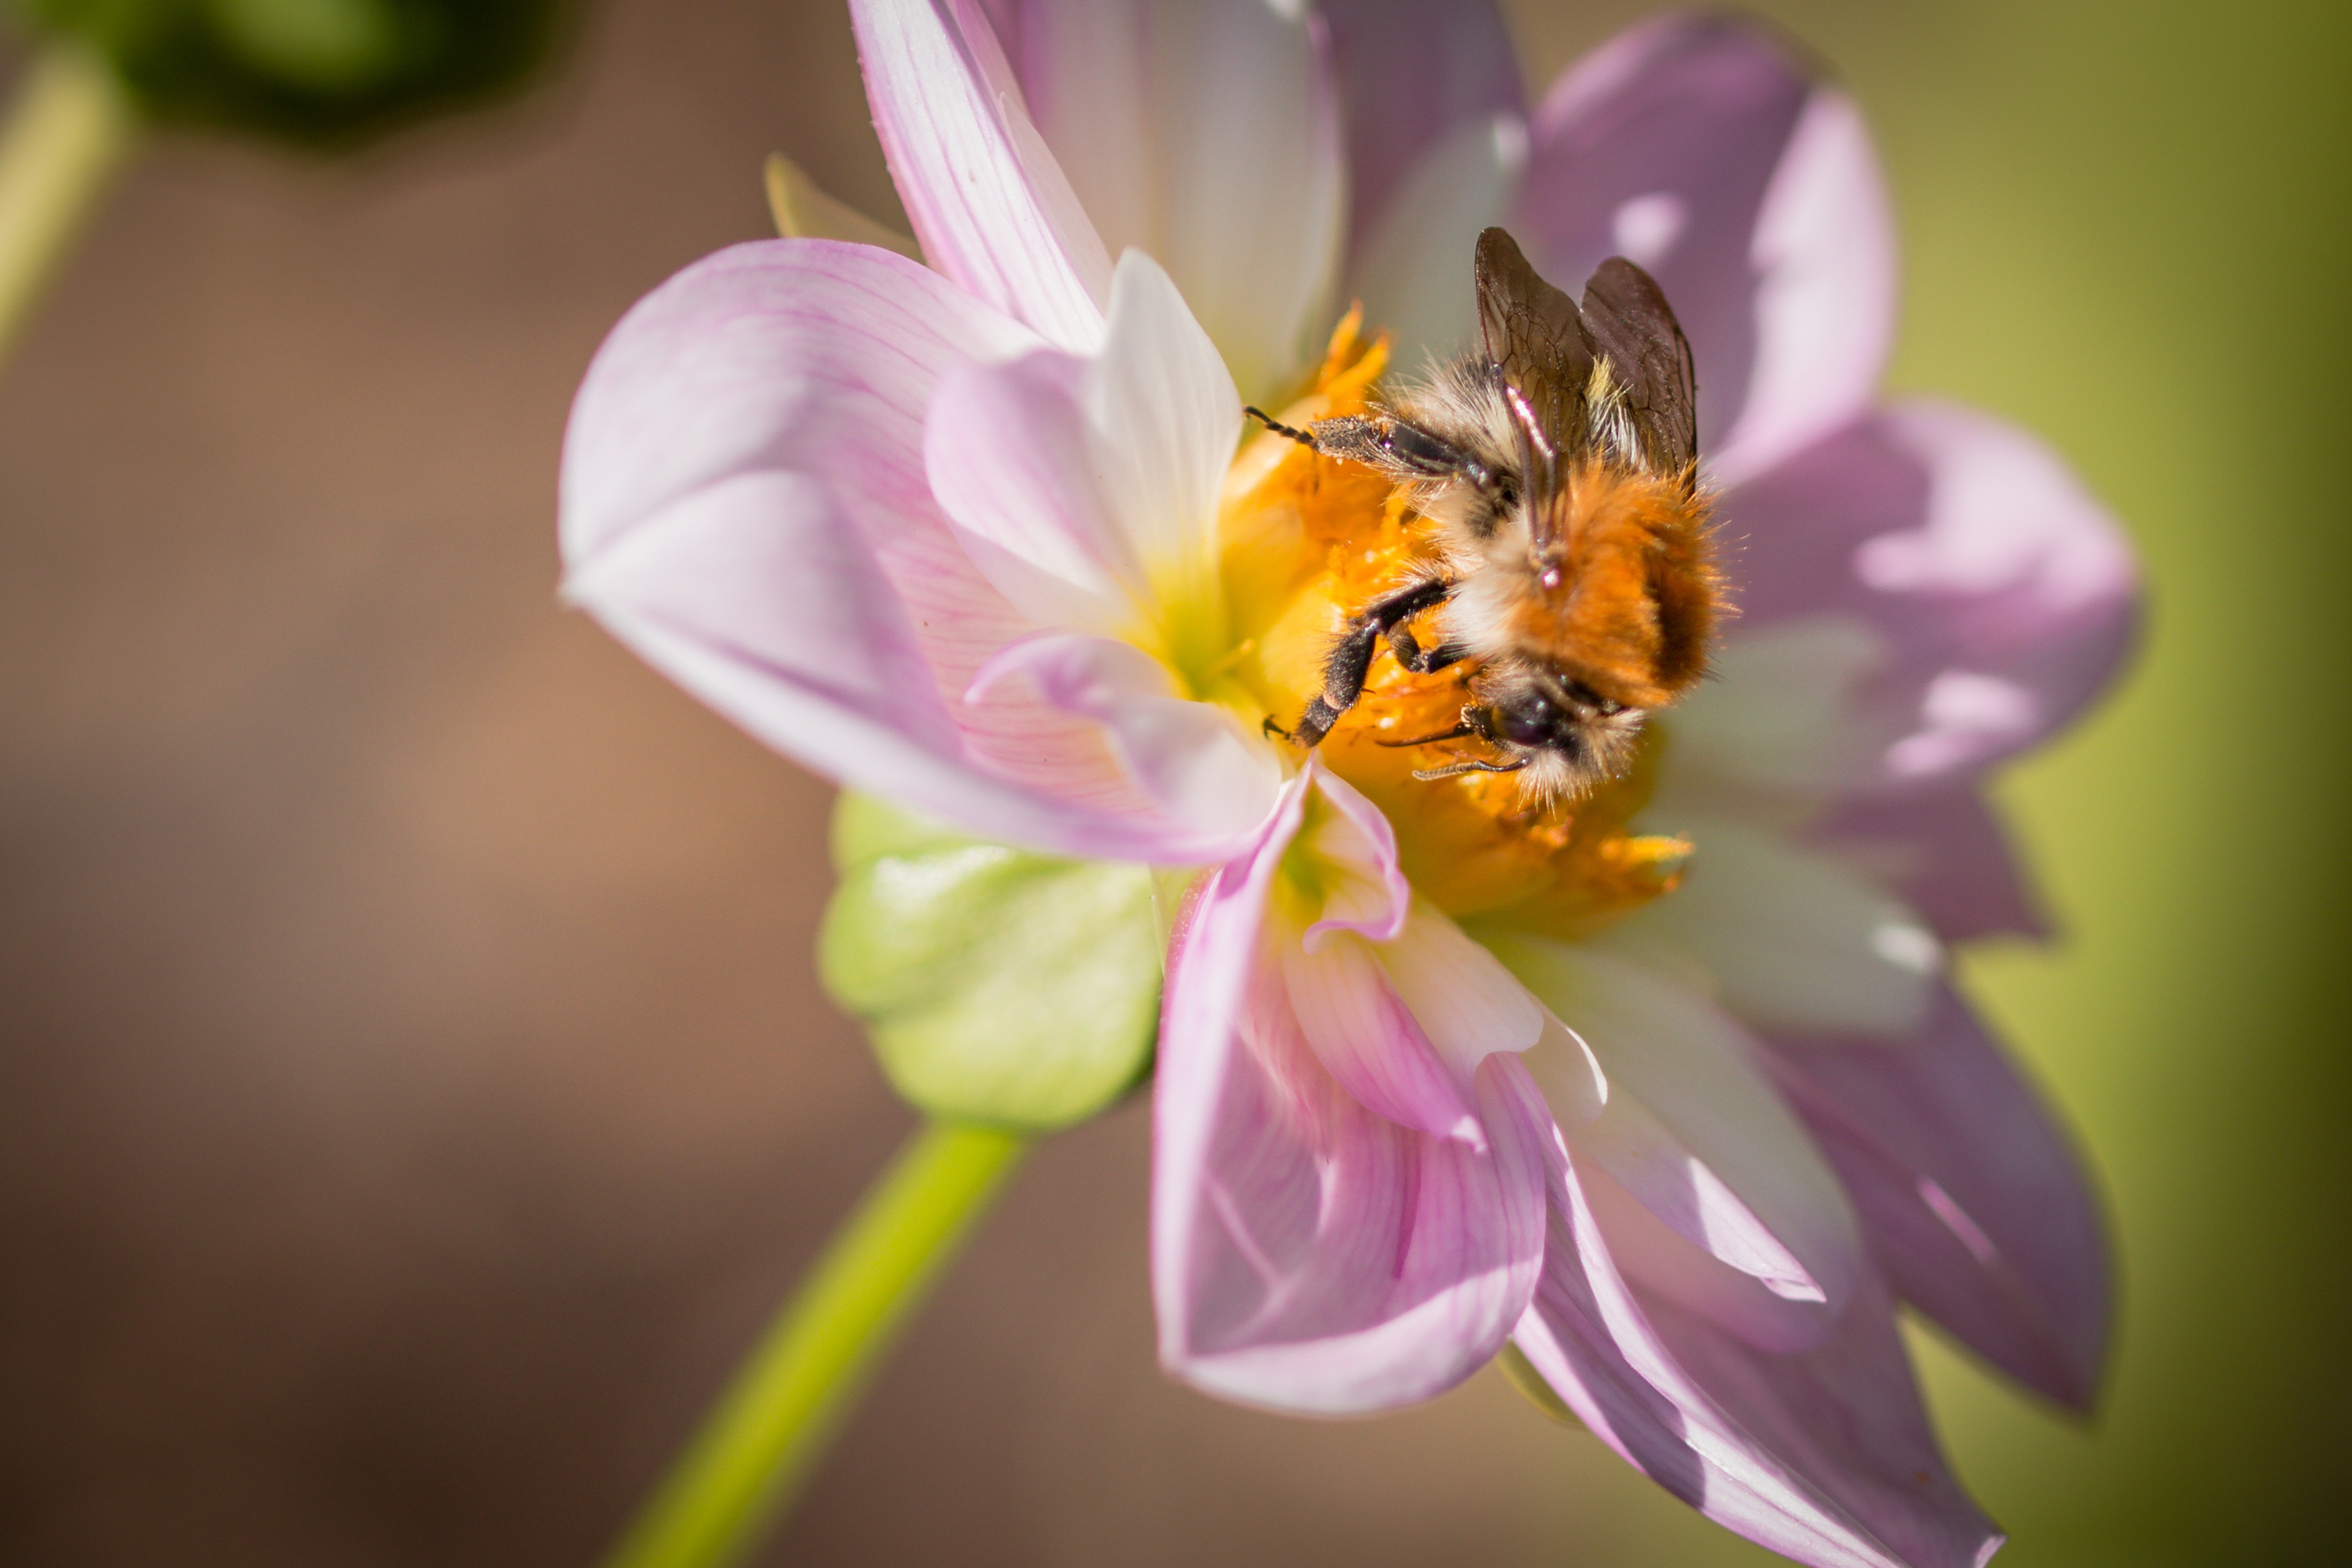
blossom, plant, photography, flower, petal, bloom, animal, pollen, insect, macro, botany, pink, close, flora, fauna, invertebrate, wildflower, close up, dahlia, bee, bumblebee, hummel, nectar, macro photography, flowering plant, honey bee, pollinator, dahlia hortensis, neck frills dahlia, land plant, membrane winged insect